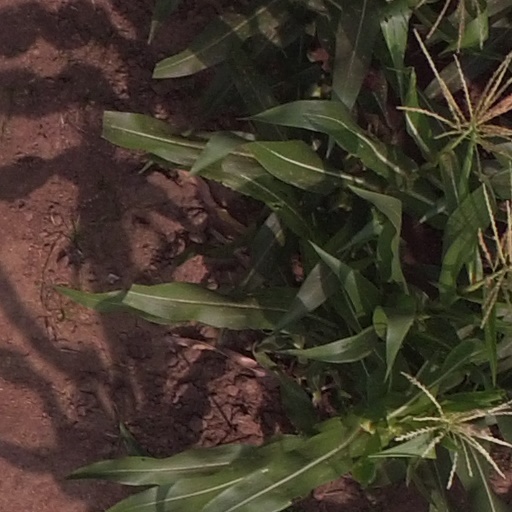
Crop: maize; corn